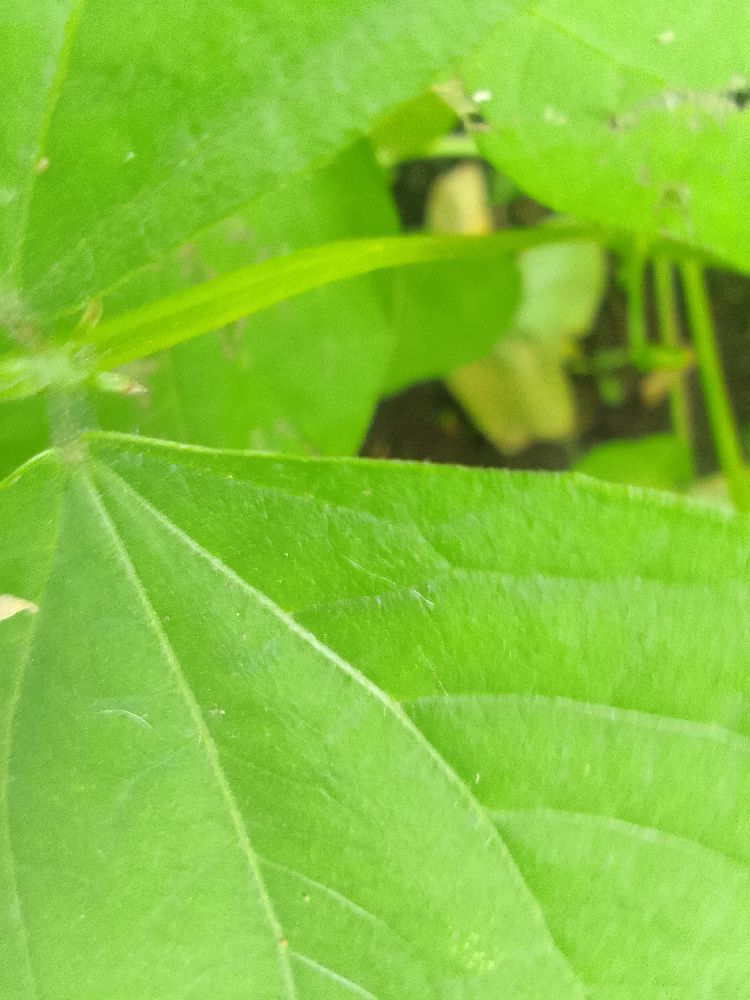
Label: healthy